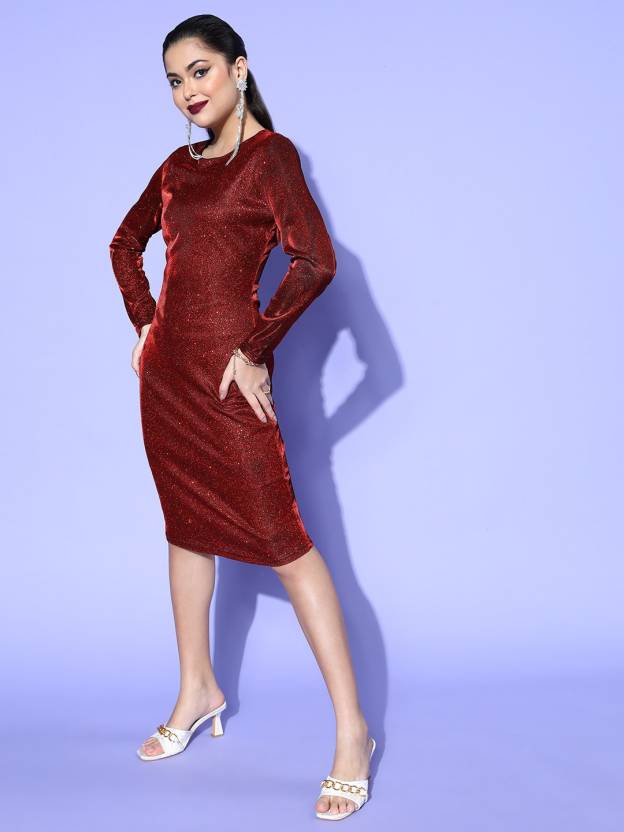
Product: Women Bodycon Red Dress
Price: ₹799
Colors: Red
Description: Silver Lurex Bodycon Midi Dress, in Lycra Knit fabric, Polyknit, Below Knee, Slim Fit, Zipper Closure, Straight Hemline and features Slit At Centre Back